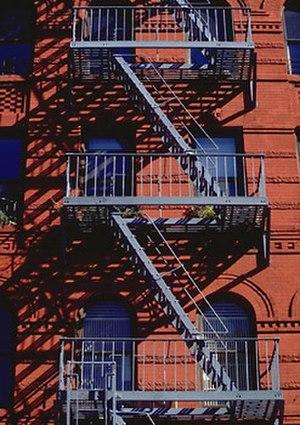
West Side Story est un drame lyrique américain de Leonard Bernstein, Stephen Sondheim et Arthur Laurents, inspiré de la tragédie Roméo et Juliette de William Shakespeare et créé le 26 septembre 1957 au Winter Garden Theatre de Broadway. La chorégraphie et la mise en scène étaient de Jerome Robbins, les décors d'Oliver Smith et les costumes d'Irene Sharaff.